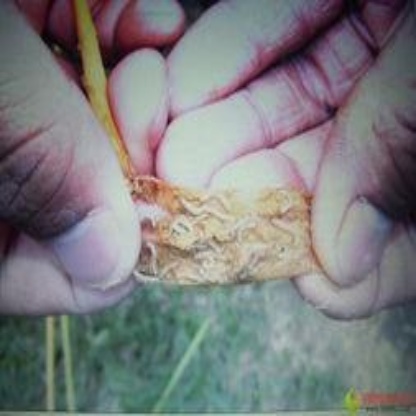
Nhãn: Sâu đục thân (Sọc nâu )( Chilo suppressalis )